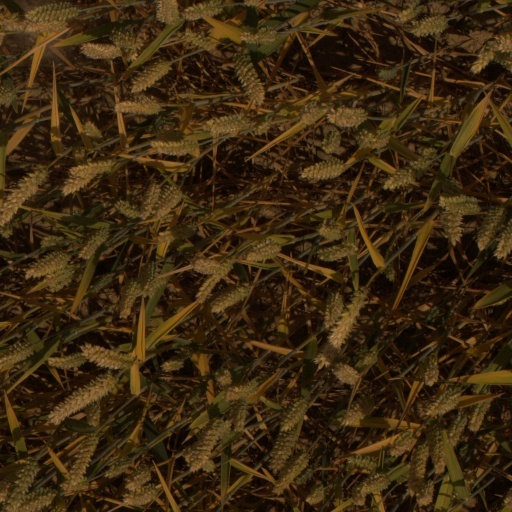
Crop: wheat